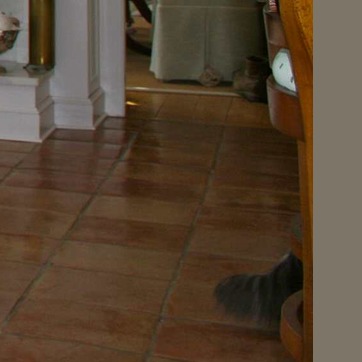
Material: tile